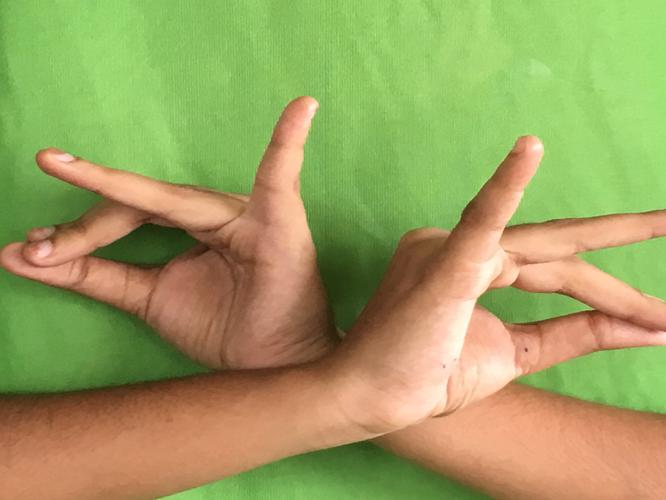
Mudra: Katakavardhana
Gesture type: double_hand